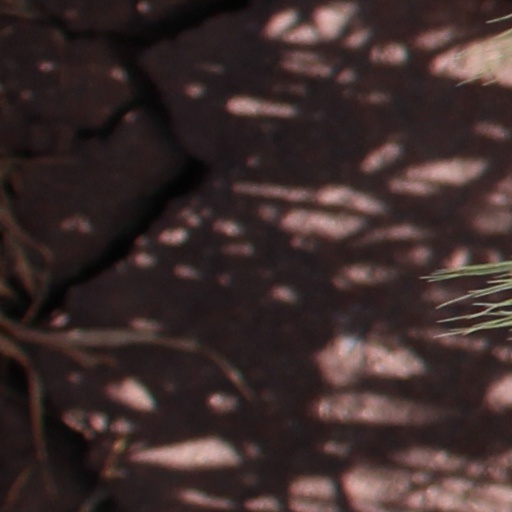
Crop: wheat